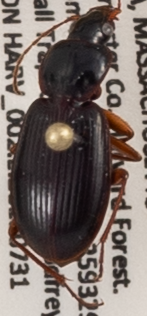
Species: Synuchus impunctatus
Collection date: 2018-07-31
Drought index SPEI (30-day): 1.216
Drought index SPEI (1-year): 0.63
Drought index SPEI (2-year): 0.132